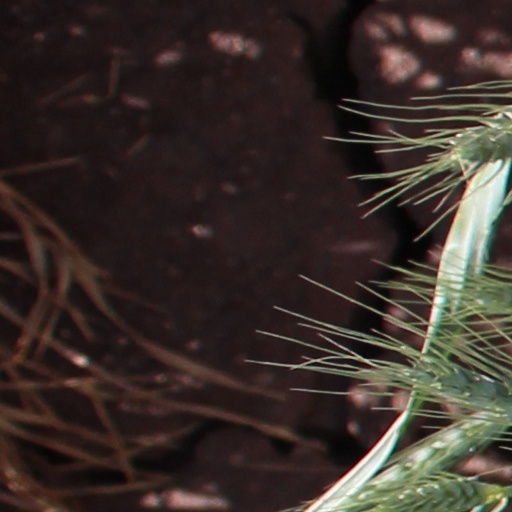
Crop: wheat